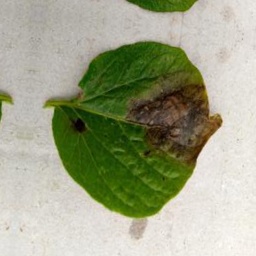
Etiqueta: Late Blight